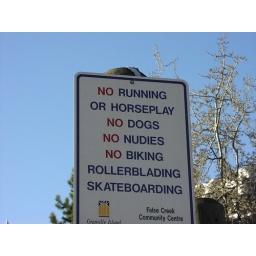
There's a water park on the south side of Granville that runs in the summer. This sign amused me.